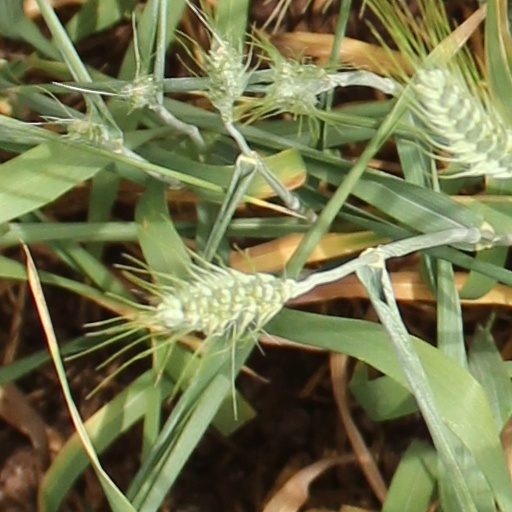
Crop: wheat